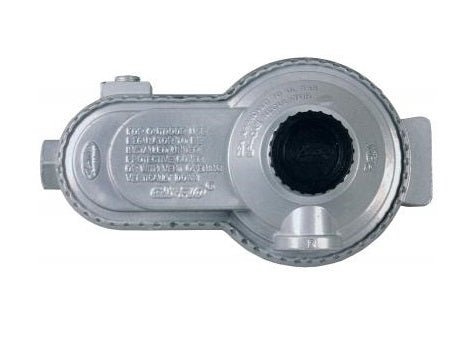
LOW PRESS 2-STAGE LP REG
1/4 Inch FPT Inlet x 3/8 Inch FPT Outlet; Two-Stage; 195000 BTU Per Hour; Ideally Designed For RV Applications; Powder Coated; Die Cast Zinc; Molded Rubber Diaphragms; Vertical Mount table.productattributes, .productattributes td { border-bottom: 1px solid #ddd; border-collapse: collapse; padding: 2px; text-align: left; } Ltl Freight Required: f
Brand: JR Products
Category: Hardware > Plumbing > Plumbing Fittings & Supports > Plumbing Regulators > Pressure Regulators